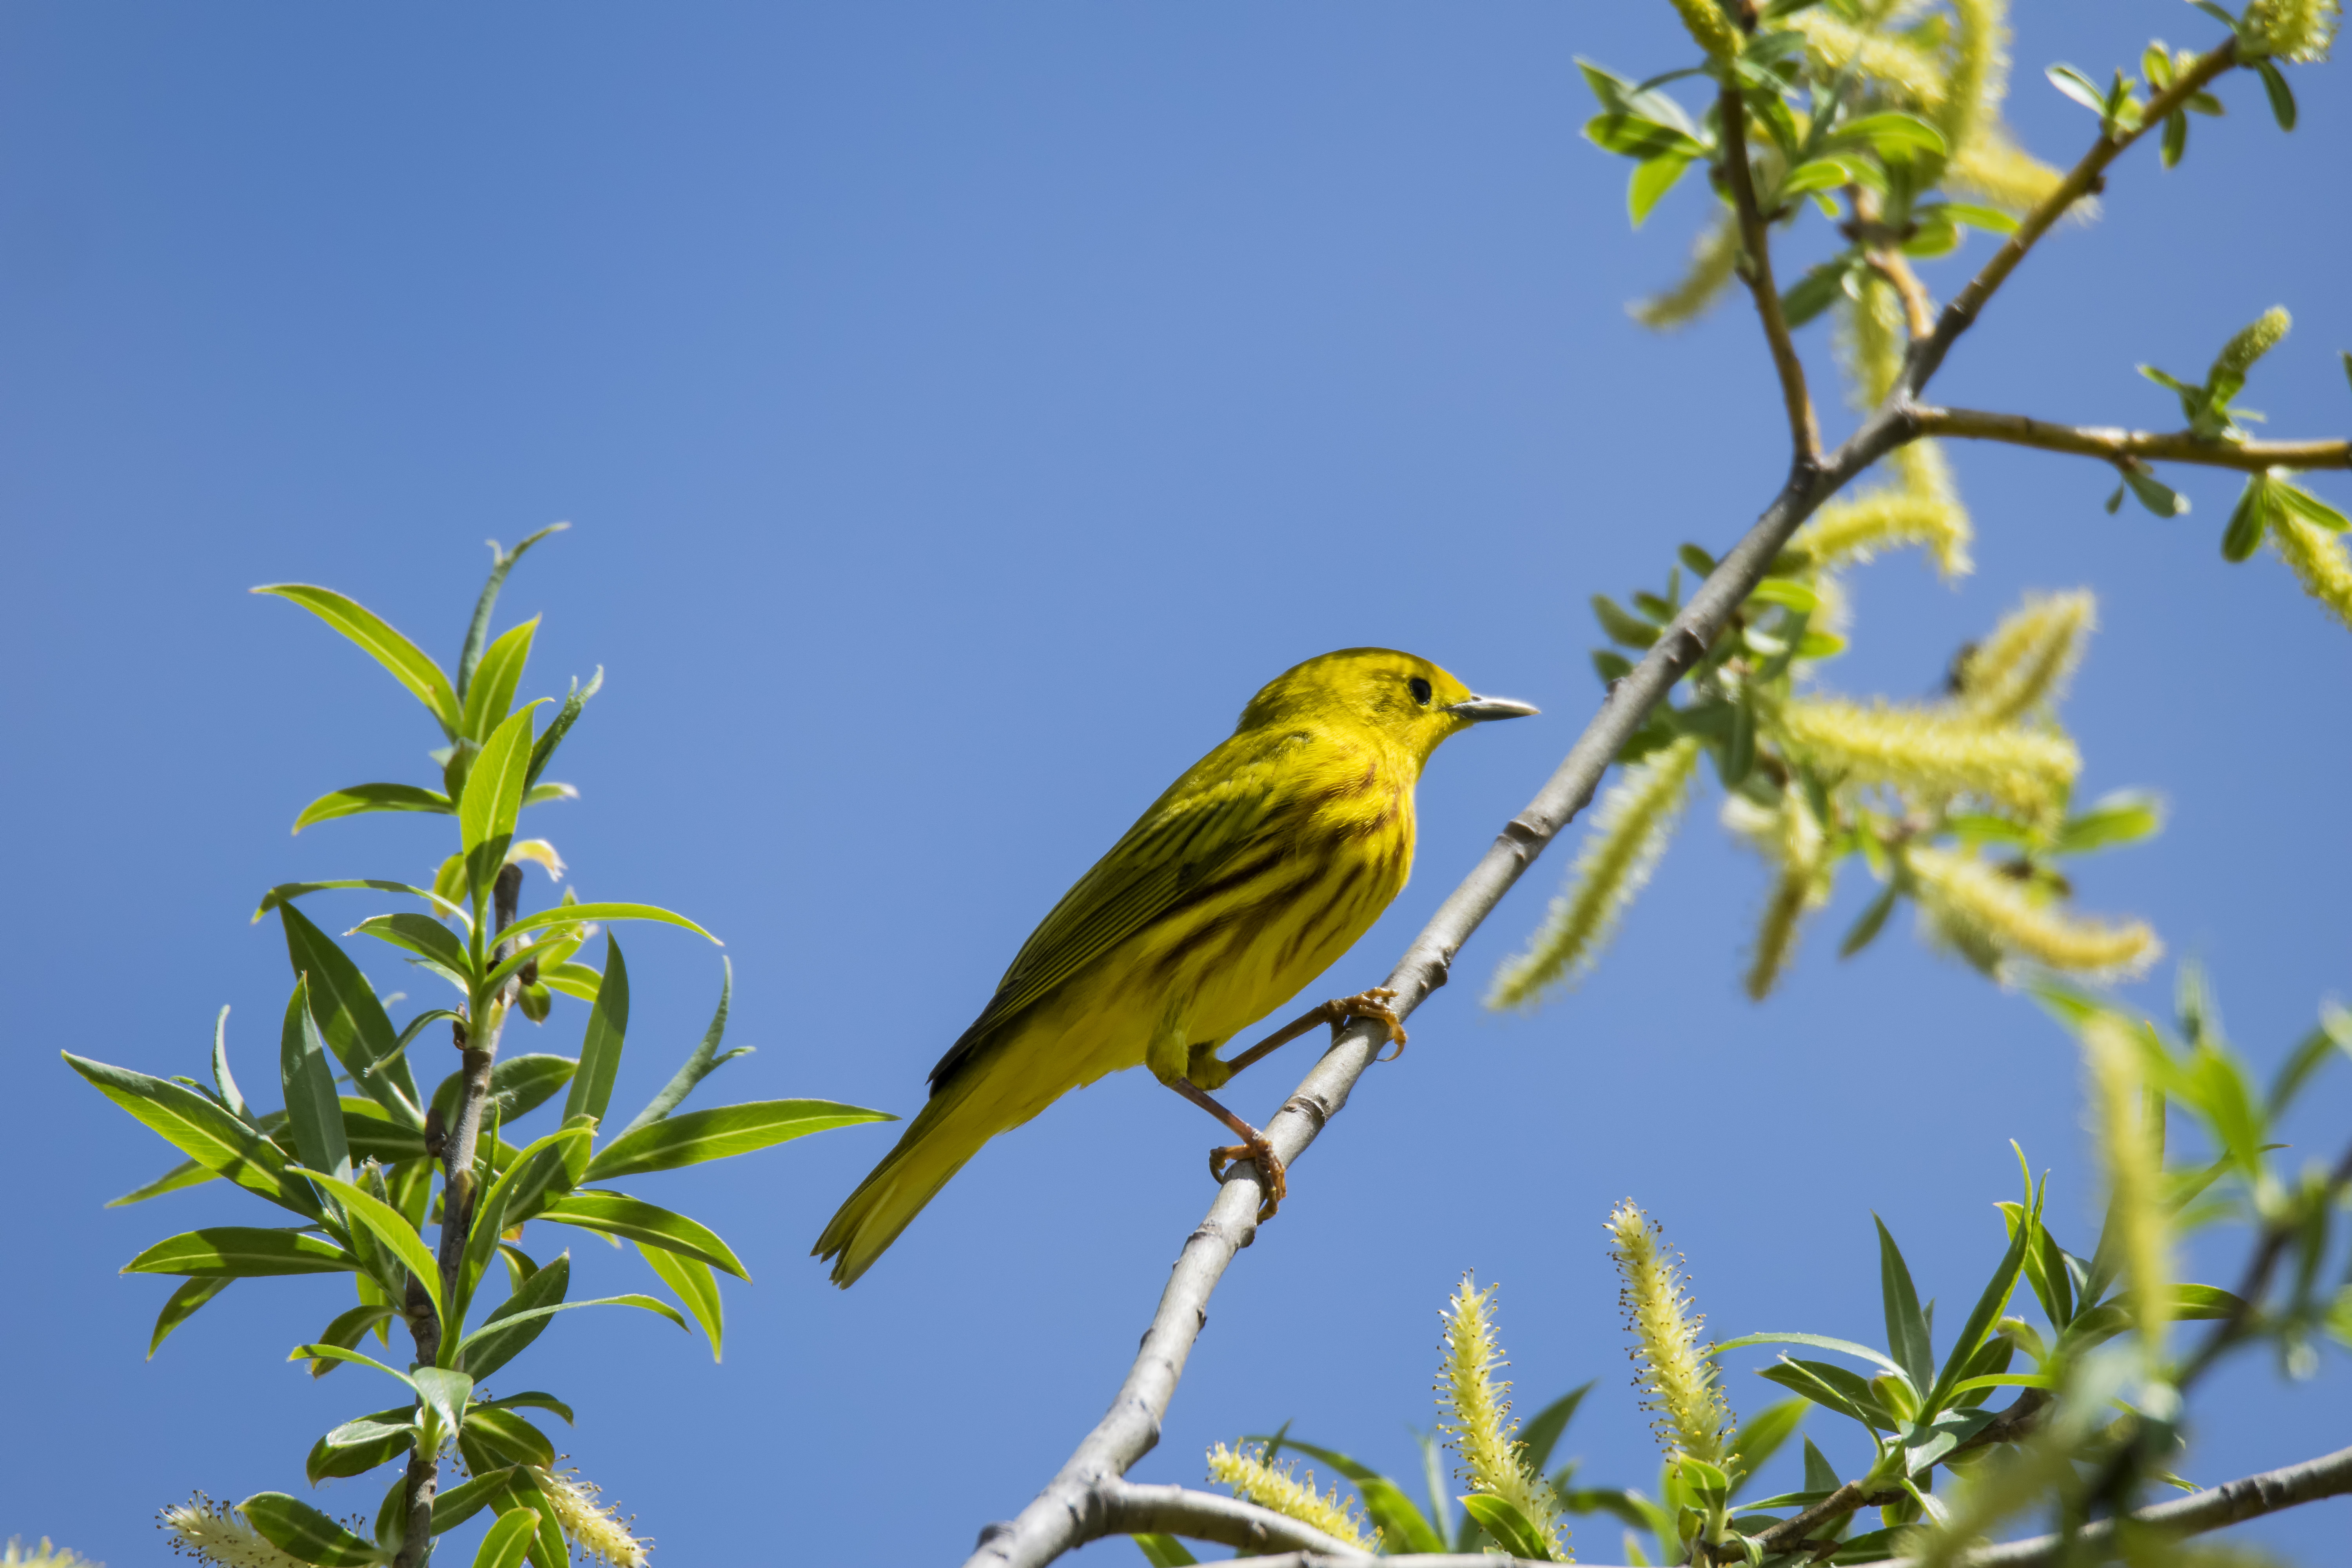
nature, branch, bird, flower, wildlife, green, beak, yellow, flora, fauna, canada, vertebrate, jaune, quebec, finch, parakeet, warbler, sherbrooke, oiseau, paruline, perching bird, eurasian golden oriole